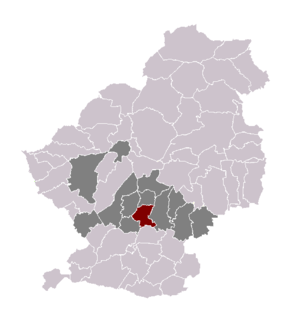
Lewarde dans son canton et son arrondissement
Lewarde est une commune française située dans le département du Nord, en région Hauts-de-France. La Compagnie des mines d'Aniche y a ouvert la fosse Delloye, qui est devenue le Centre historique minier de Lewarde.